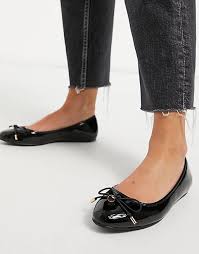
Label: Ballet Flat